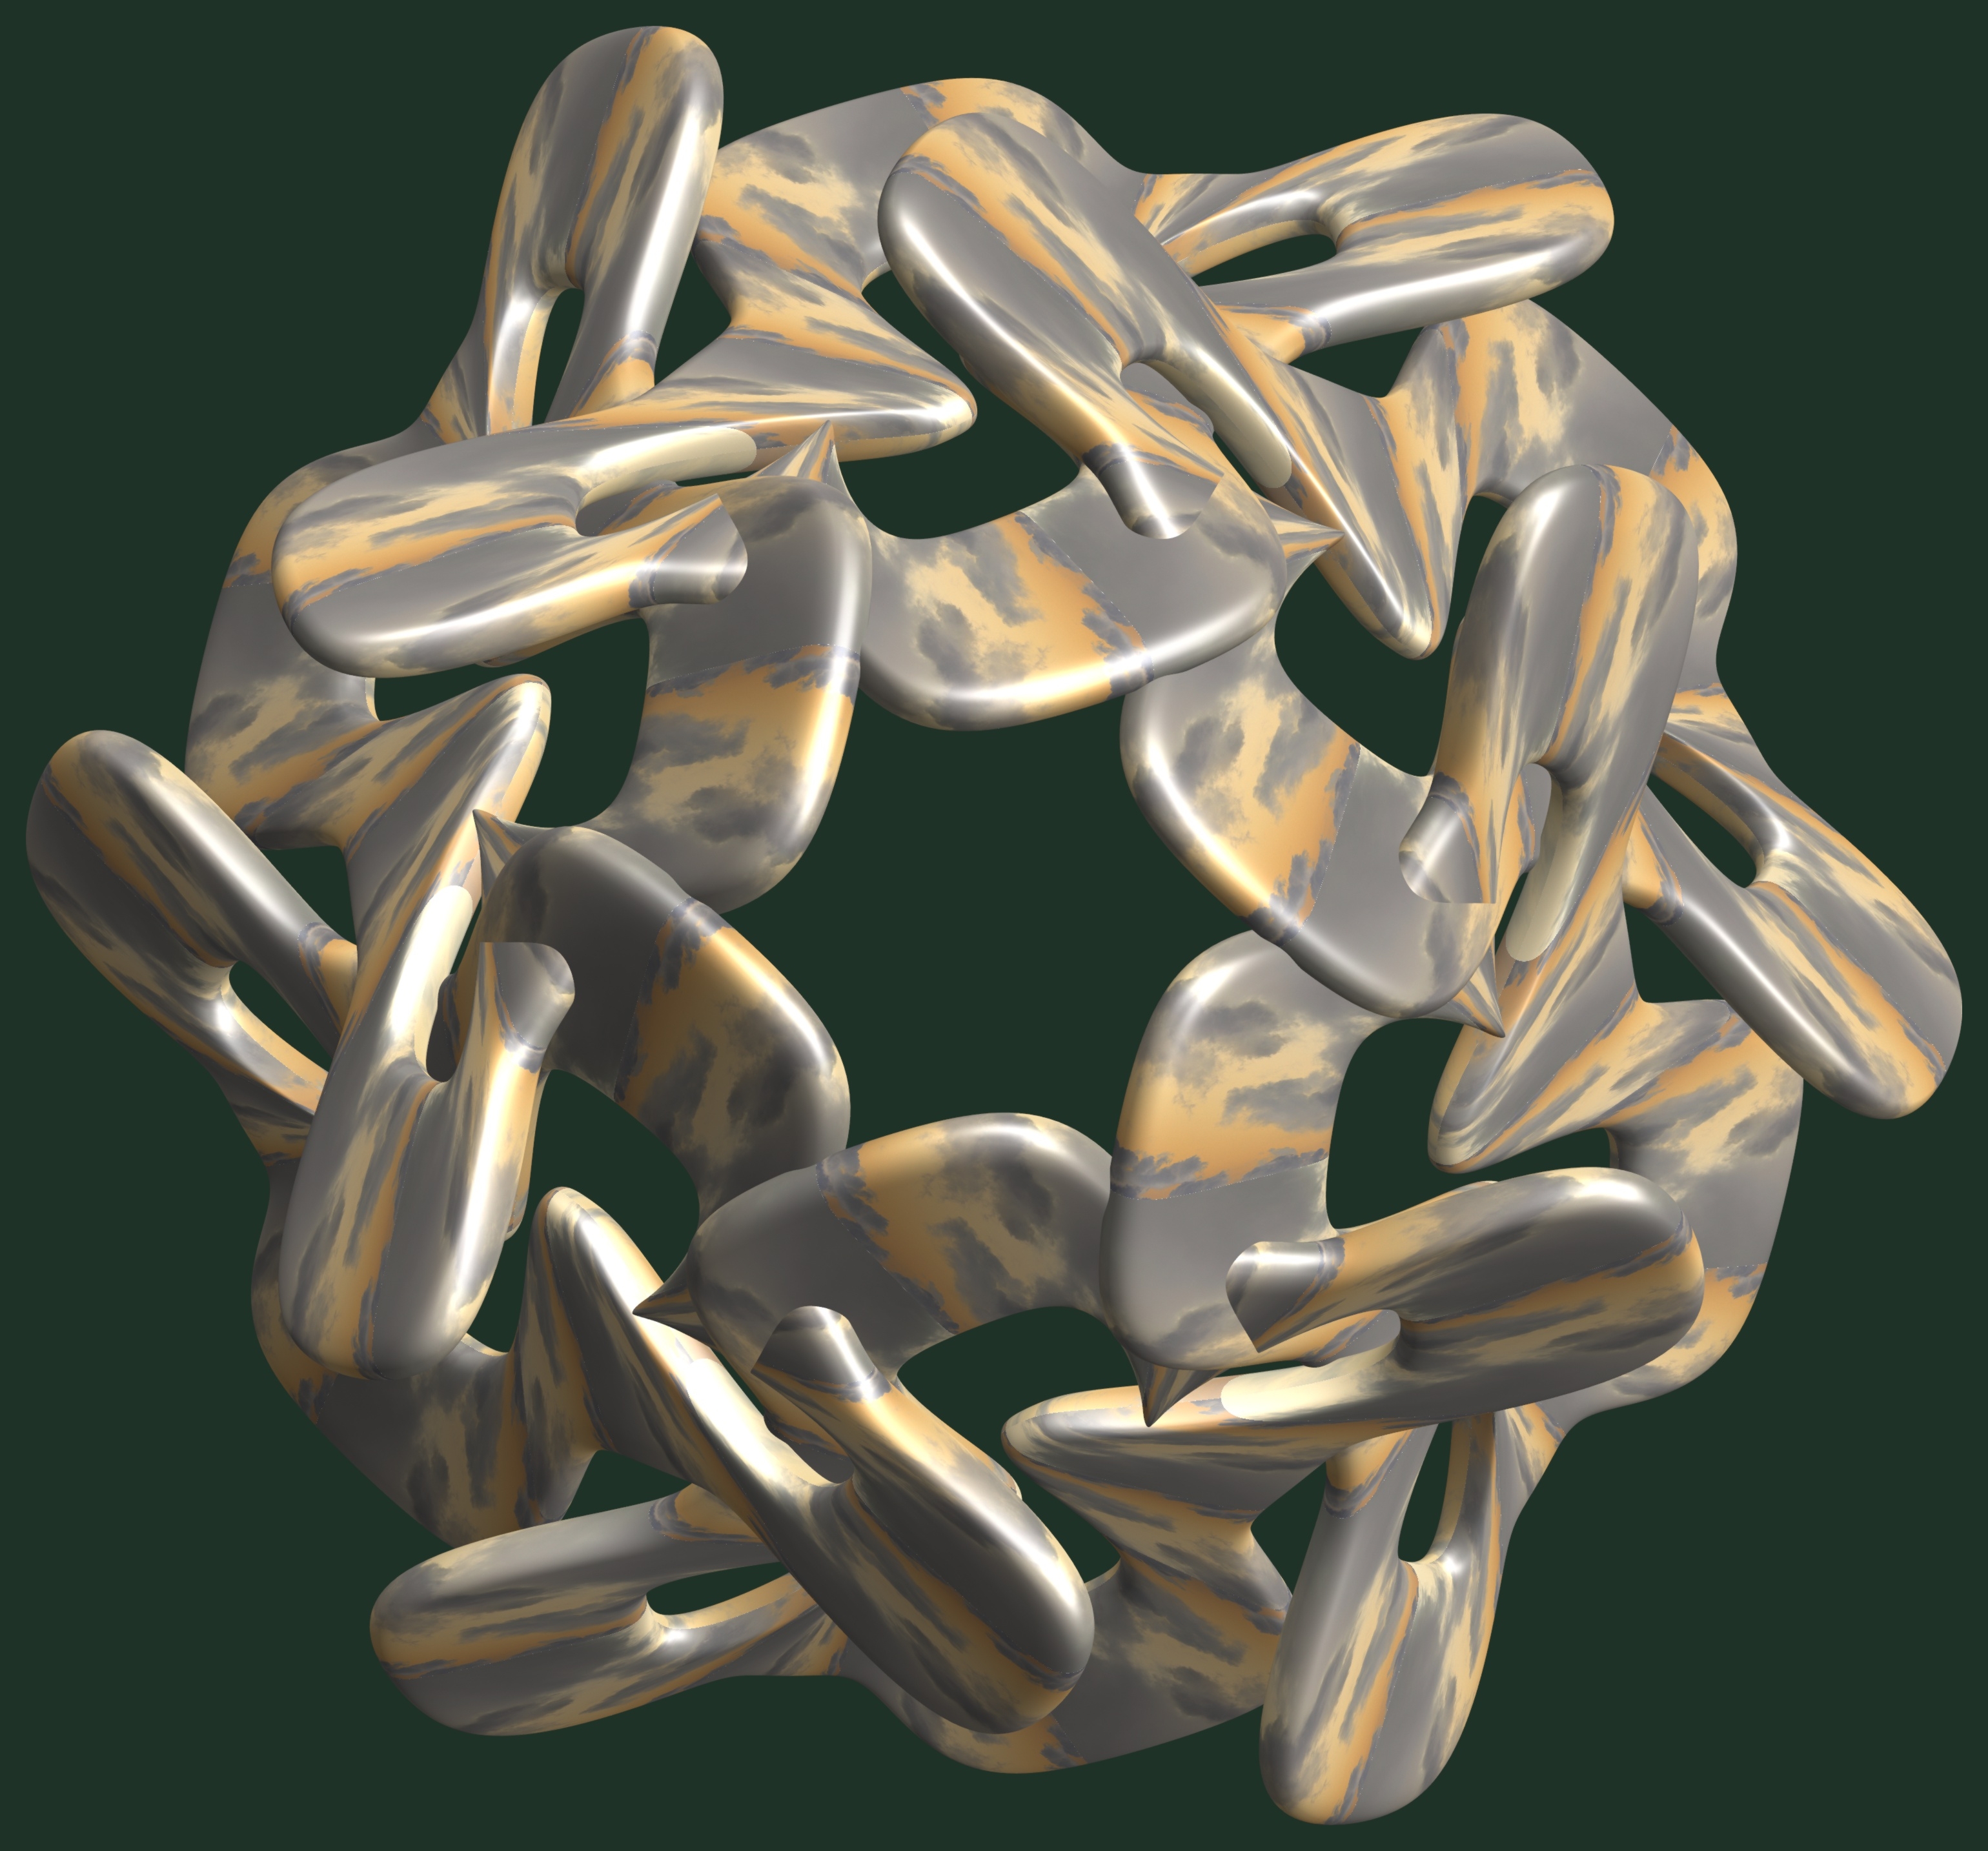
hand, structure, texture, pattern, jewellery, art, design, symmetry, 3d, graphic, torus, mathematica, cg, parametricplot3d, code, program, algorithm, abstruct, mapping, fashion accessory